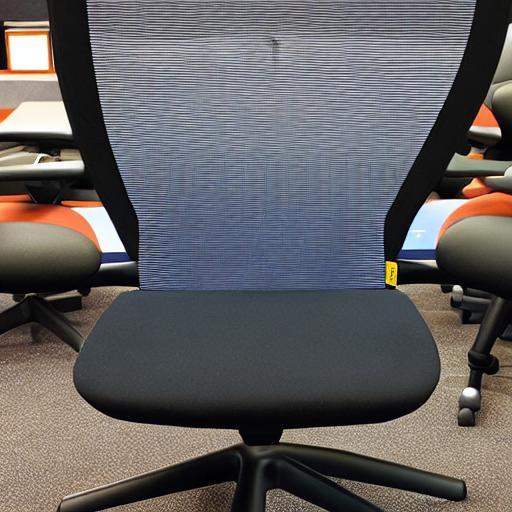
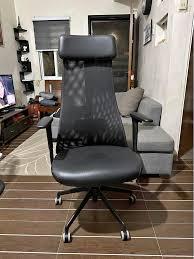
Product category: items_chair
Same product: no